Lisa Helps

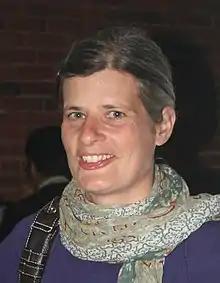

Lisa Helps (born April 6, 1976) is a Canadian politician, formerly the mayor of Victoria, British Columbia, with her inauguration taking place on December 4, 2014. She narrowly defeated incumbent mayor Dean Fortin in the 2014 municipal election. She is the second woman, after Gretchen Brewin, to be elected mayor of the city.